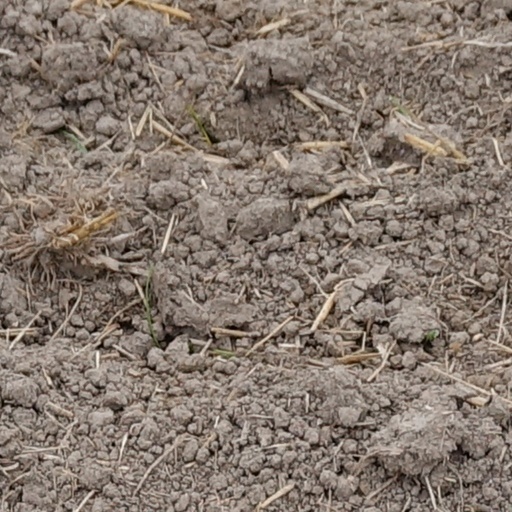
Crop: wheat